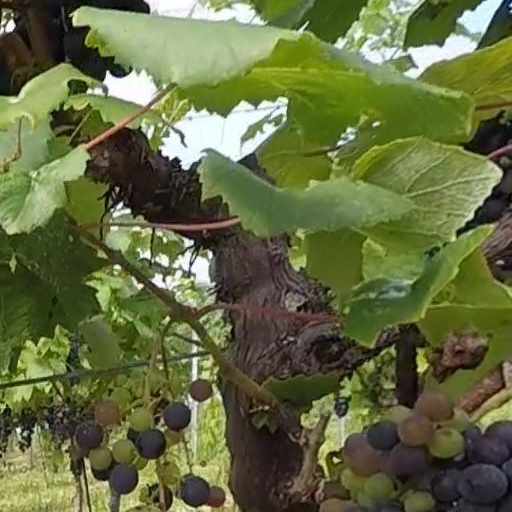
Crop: grape